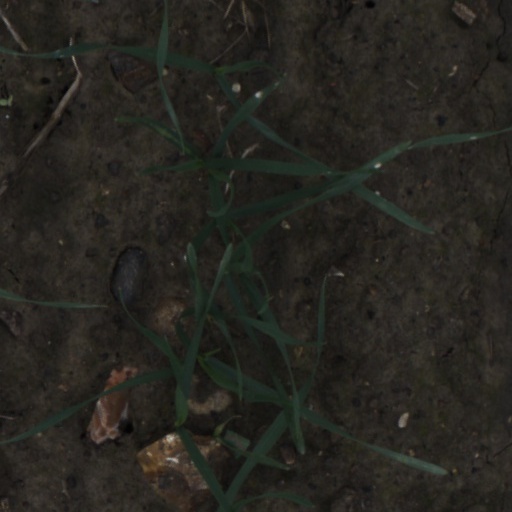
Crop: wheat